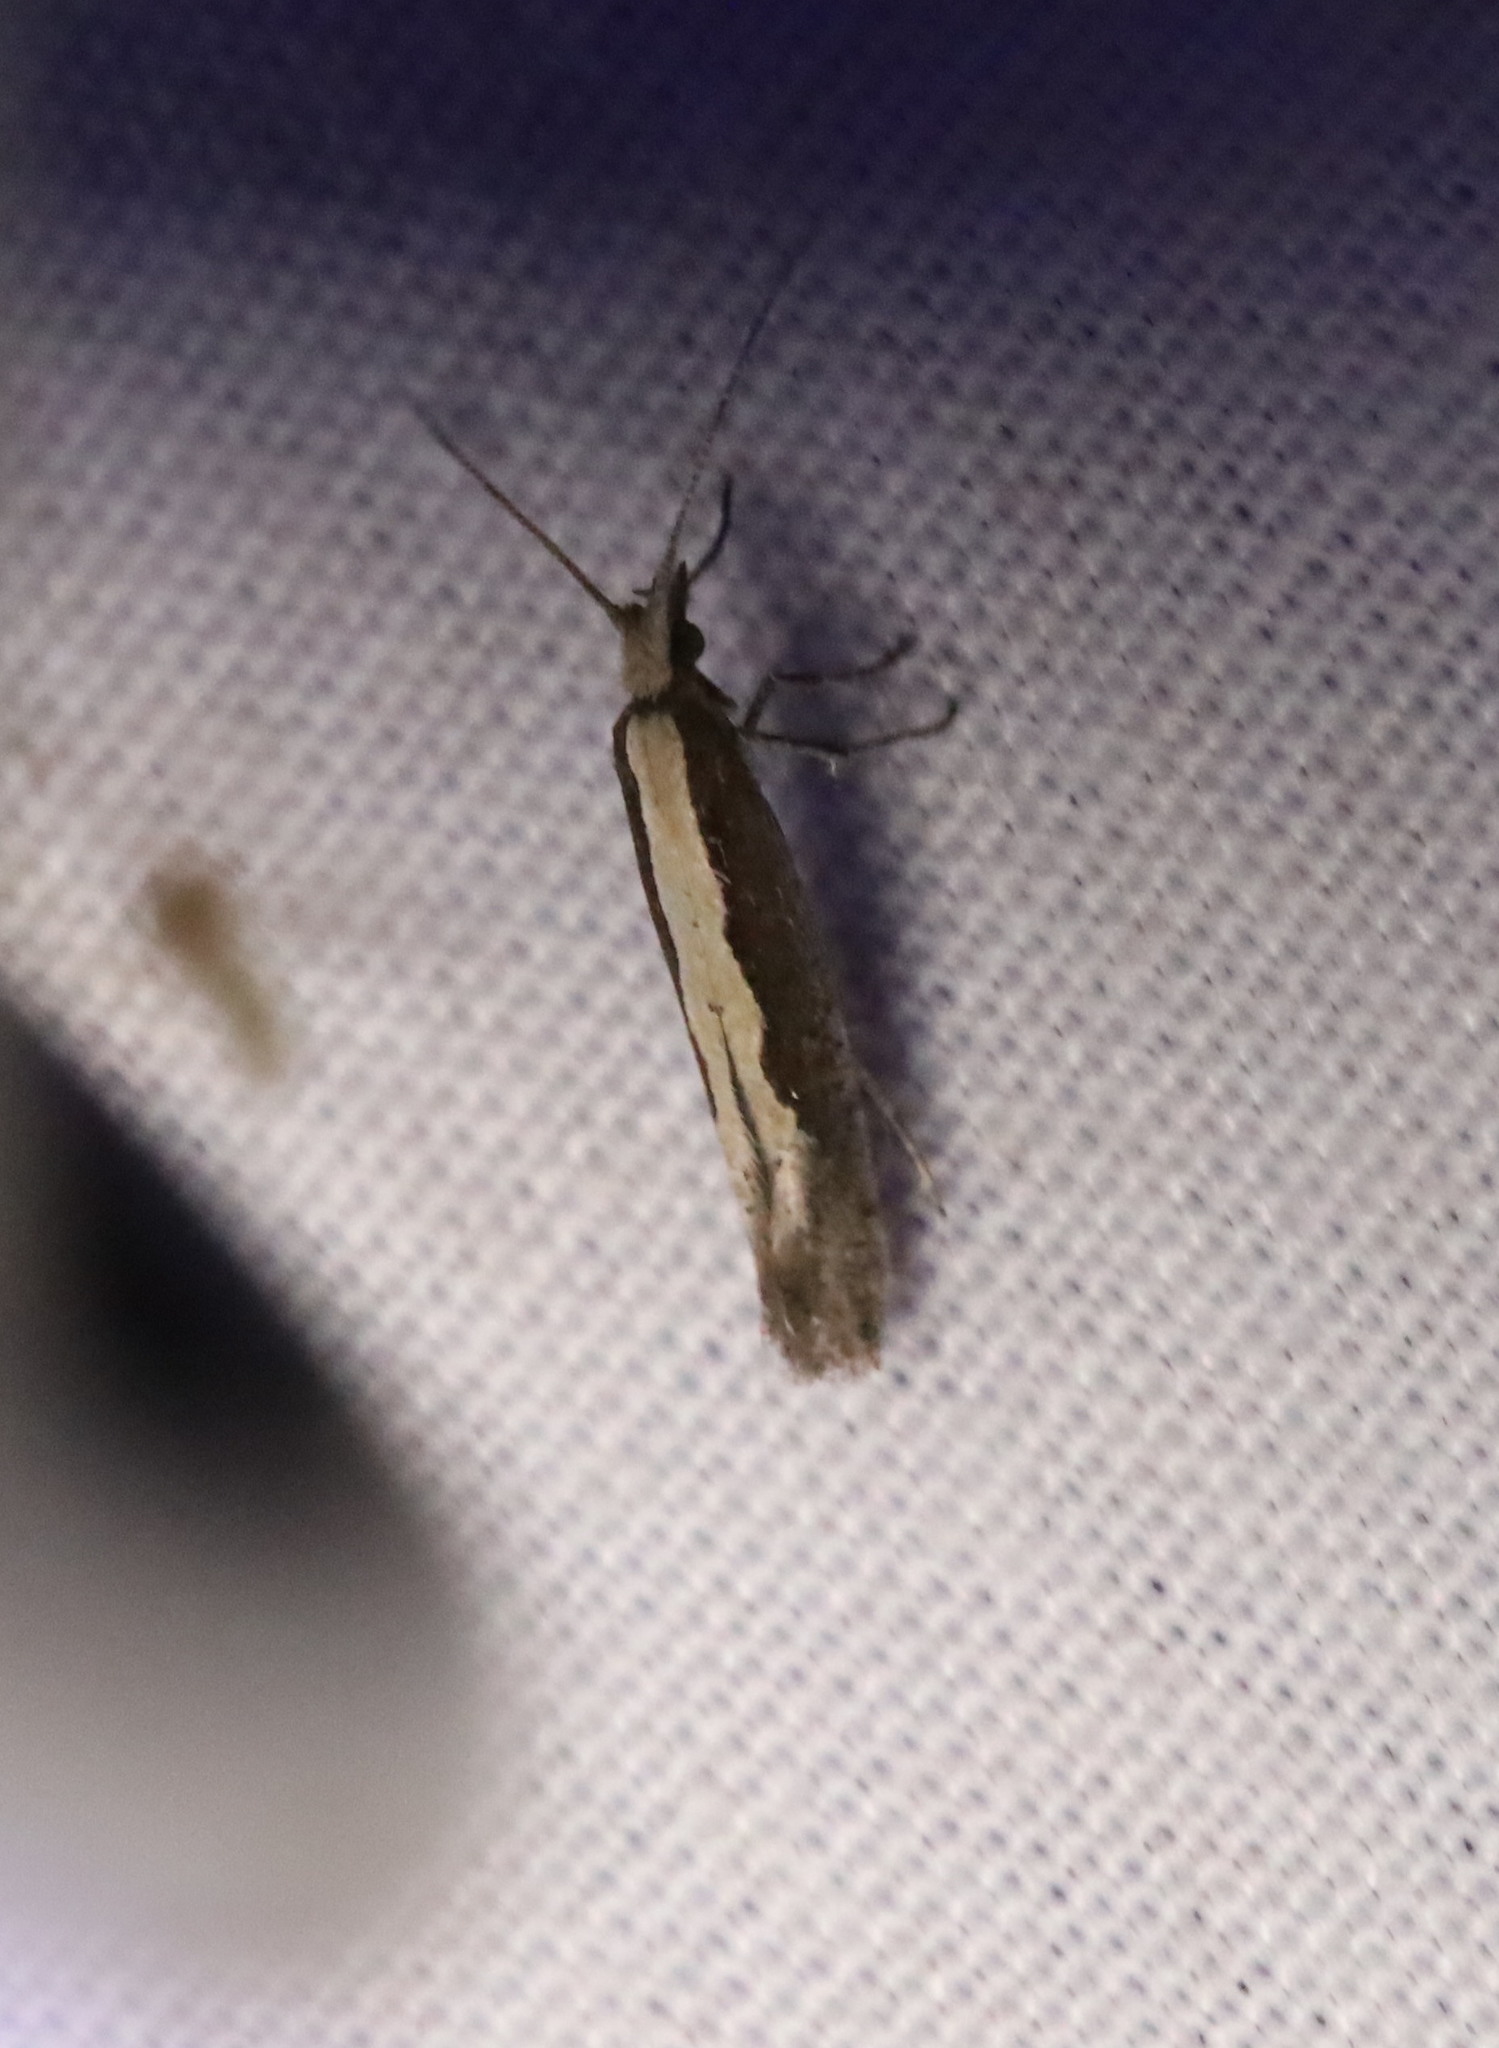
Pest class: diamondback_moth